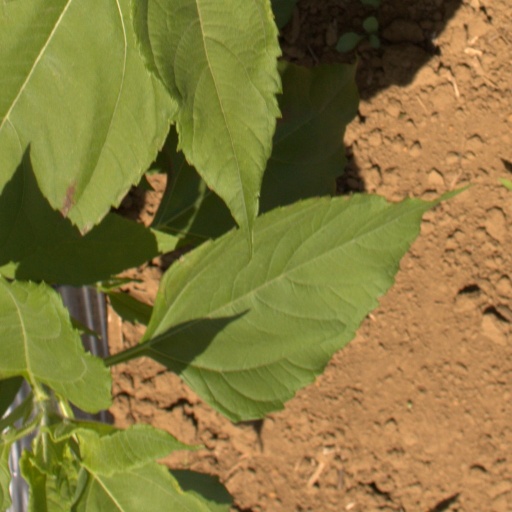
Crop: Jerusalem artichoke